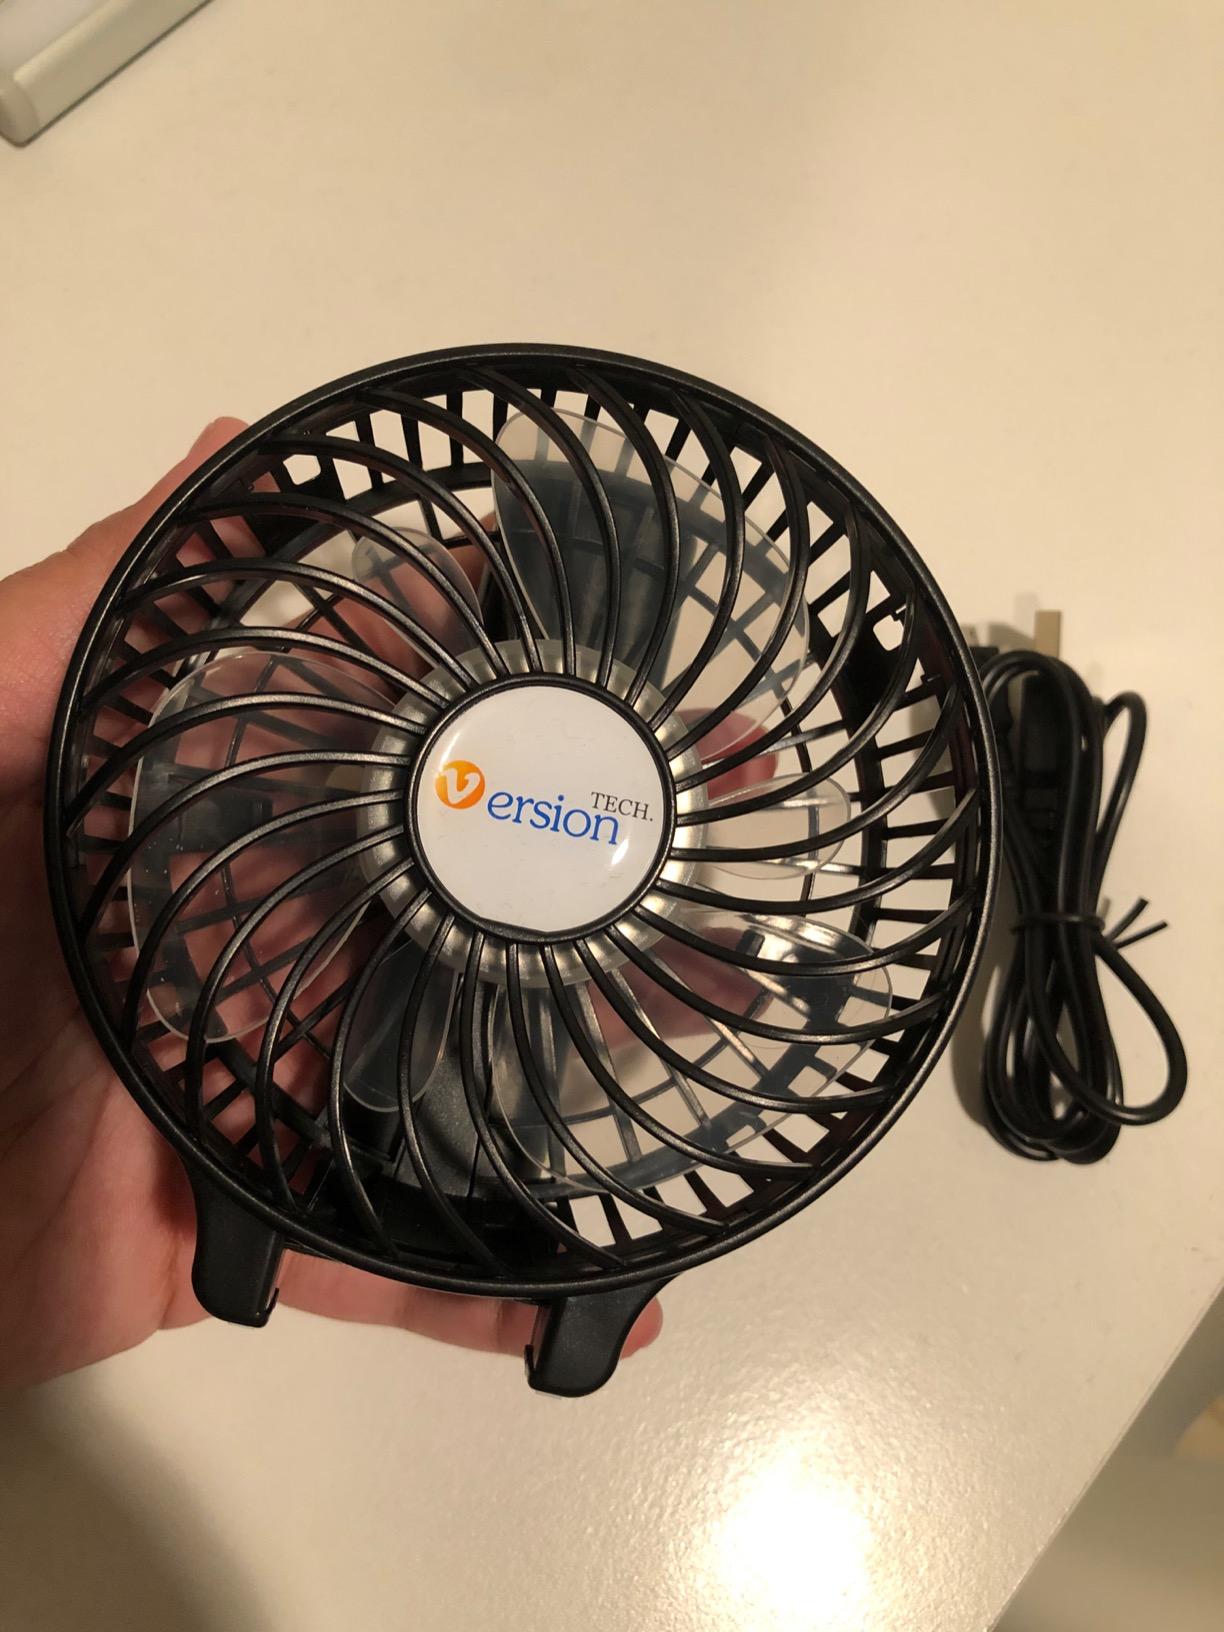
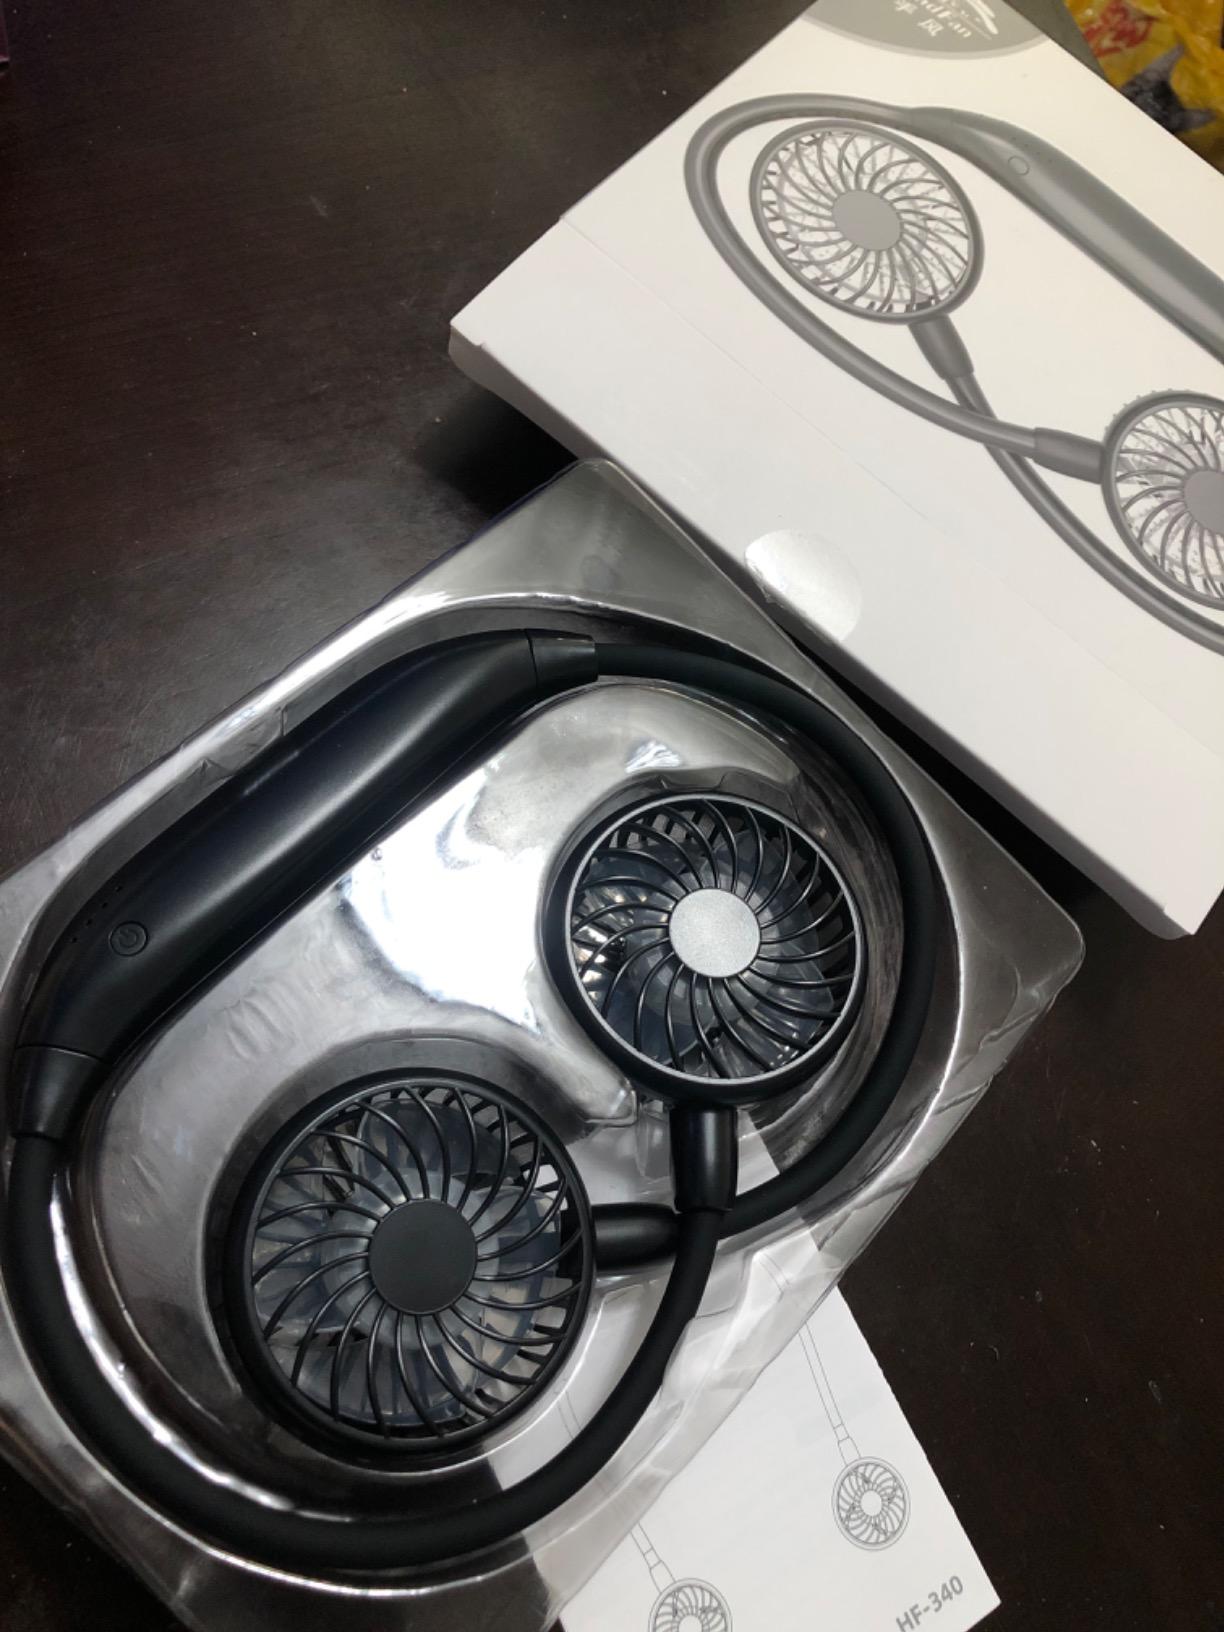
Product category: fan
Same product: no